Prehistory of Transylvania

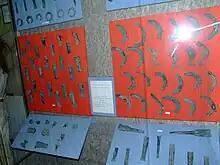
Hallstatt A1 culture artefacts from Uioara de Sus, accidentally found in 1909. The hoard contains 5,827 items weighing approximately

The conversion of minerals to metal by means of fire was a process accompanied by rituals, magic formulas, and chanting to bring about the "birth of the metal". At the foundation of a kiln at Palatca formed by a burnt out clay fireplace and several slabs of whetstone laid one on top of the other, probably round in shape, a clay vessel had been deposited. Close to the workshop, a large ritual area has been explored. Receptacles with offerings were placed in multiple hypostases next to ore-refining items (hand-mills, bronze items, ash, coal, etc.), underneath or on top of the whetstone slabs, head down or head up.